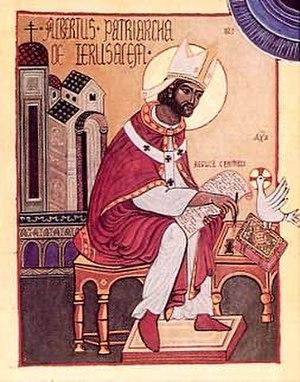
Saint Albert de Jérusalem, né v. 1150 à Castro di Gualtieri, dans le diocèse de Parme, aujourd'hui diocèse de Reggio d'Émilie-Guastalla en Émilie-Romagne et mort le 14 septembre 1214 à Saint-Jean-d'Acre était un chanoine régulier, nommé évêque de Bobbio puis de Verceil avant d'être élu patriarche de Jérusalem en 1205. Il est surtout connu pour avoir donné une « règle de vie » aux ermites du mont Carmel, que l'on appelle la règle de saint Albert.
Cette liste concerne les saints et les bienheureux, reconnus comme tels par l'Église catholique, ayant vécu au XIIIᵉ siècle.
La Règle de saint Albert est une charte de vie, rédigée par saint Albert de Jérusalem à la demande des ermites installés sur les pentes du mont Carmel vers 1209.